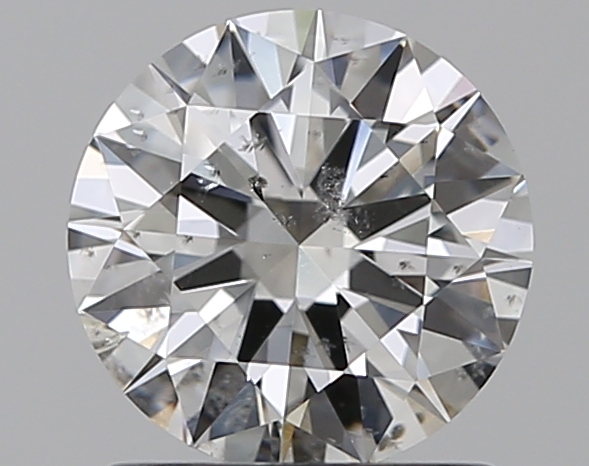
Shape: round
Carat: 1
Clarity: SI2
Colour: G
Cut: EX
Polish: EX
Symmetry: EX
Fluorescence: N
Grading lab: GIA
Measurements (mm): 6.5 x 6.53 x 3.86